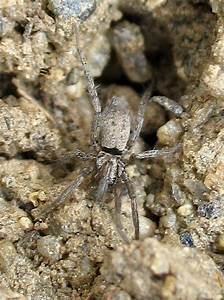
Label: spider